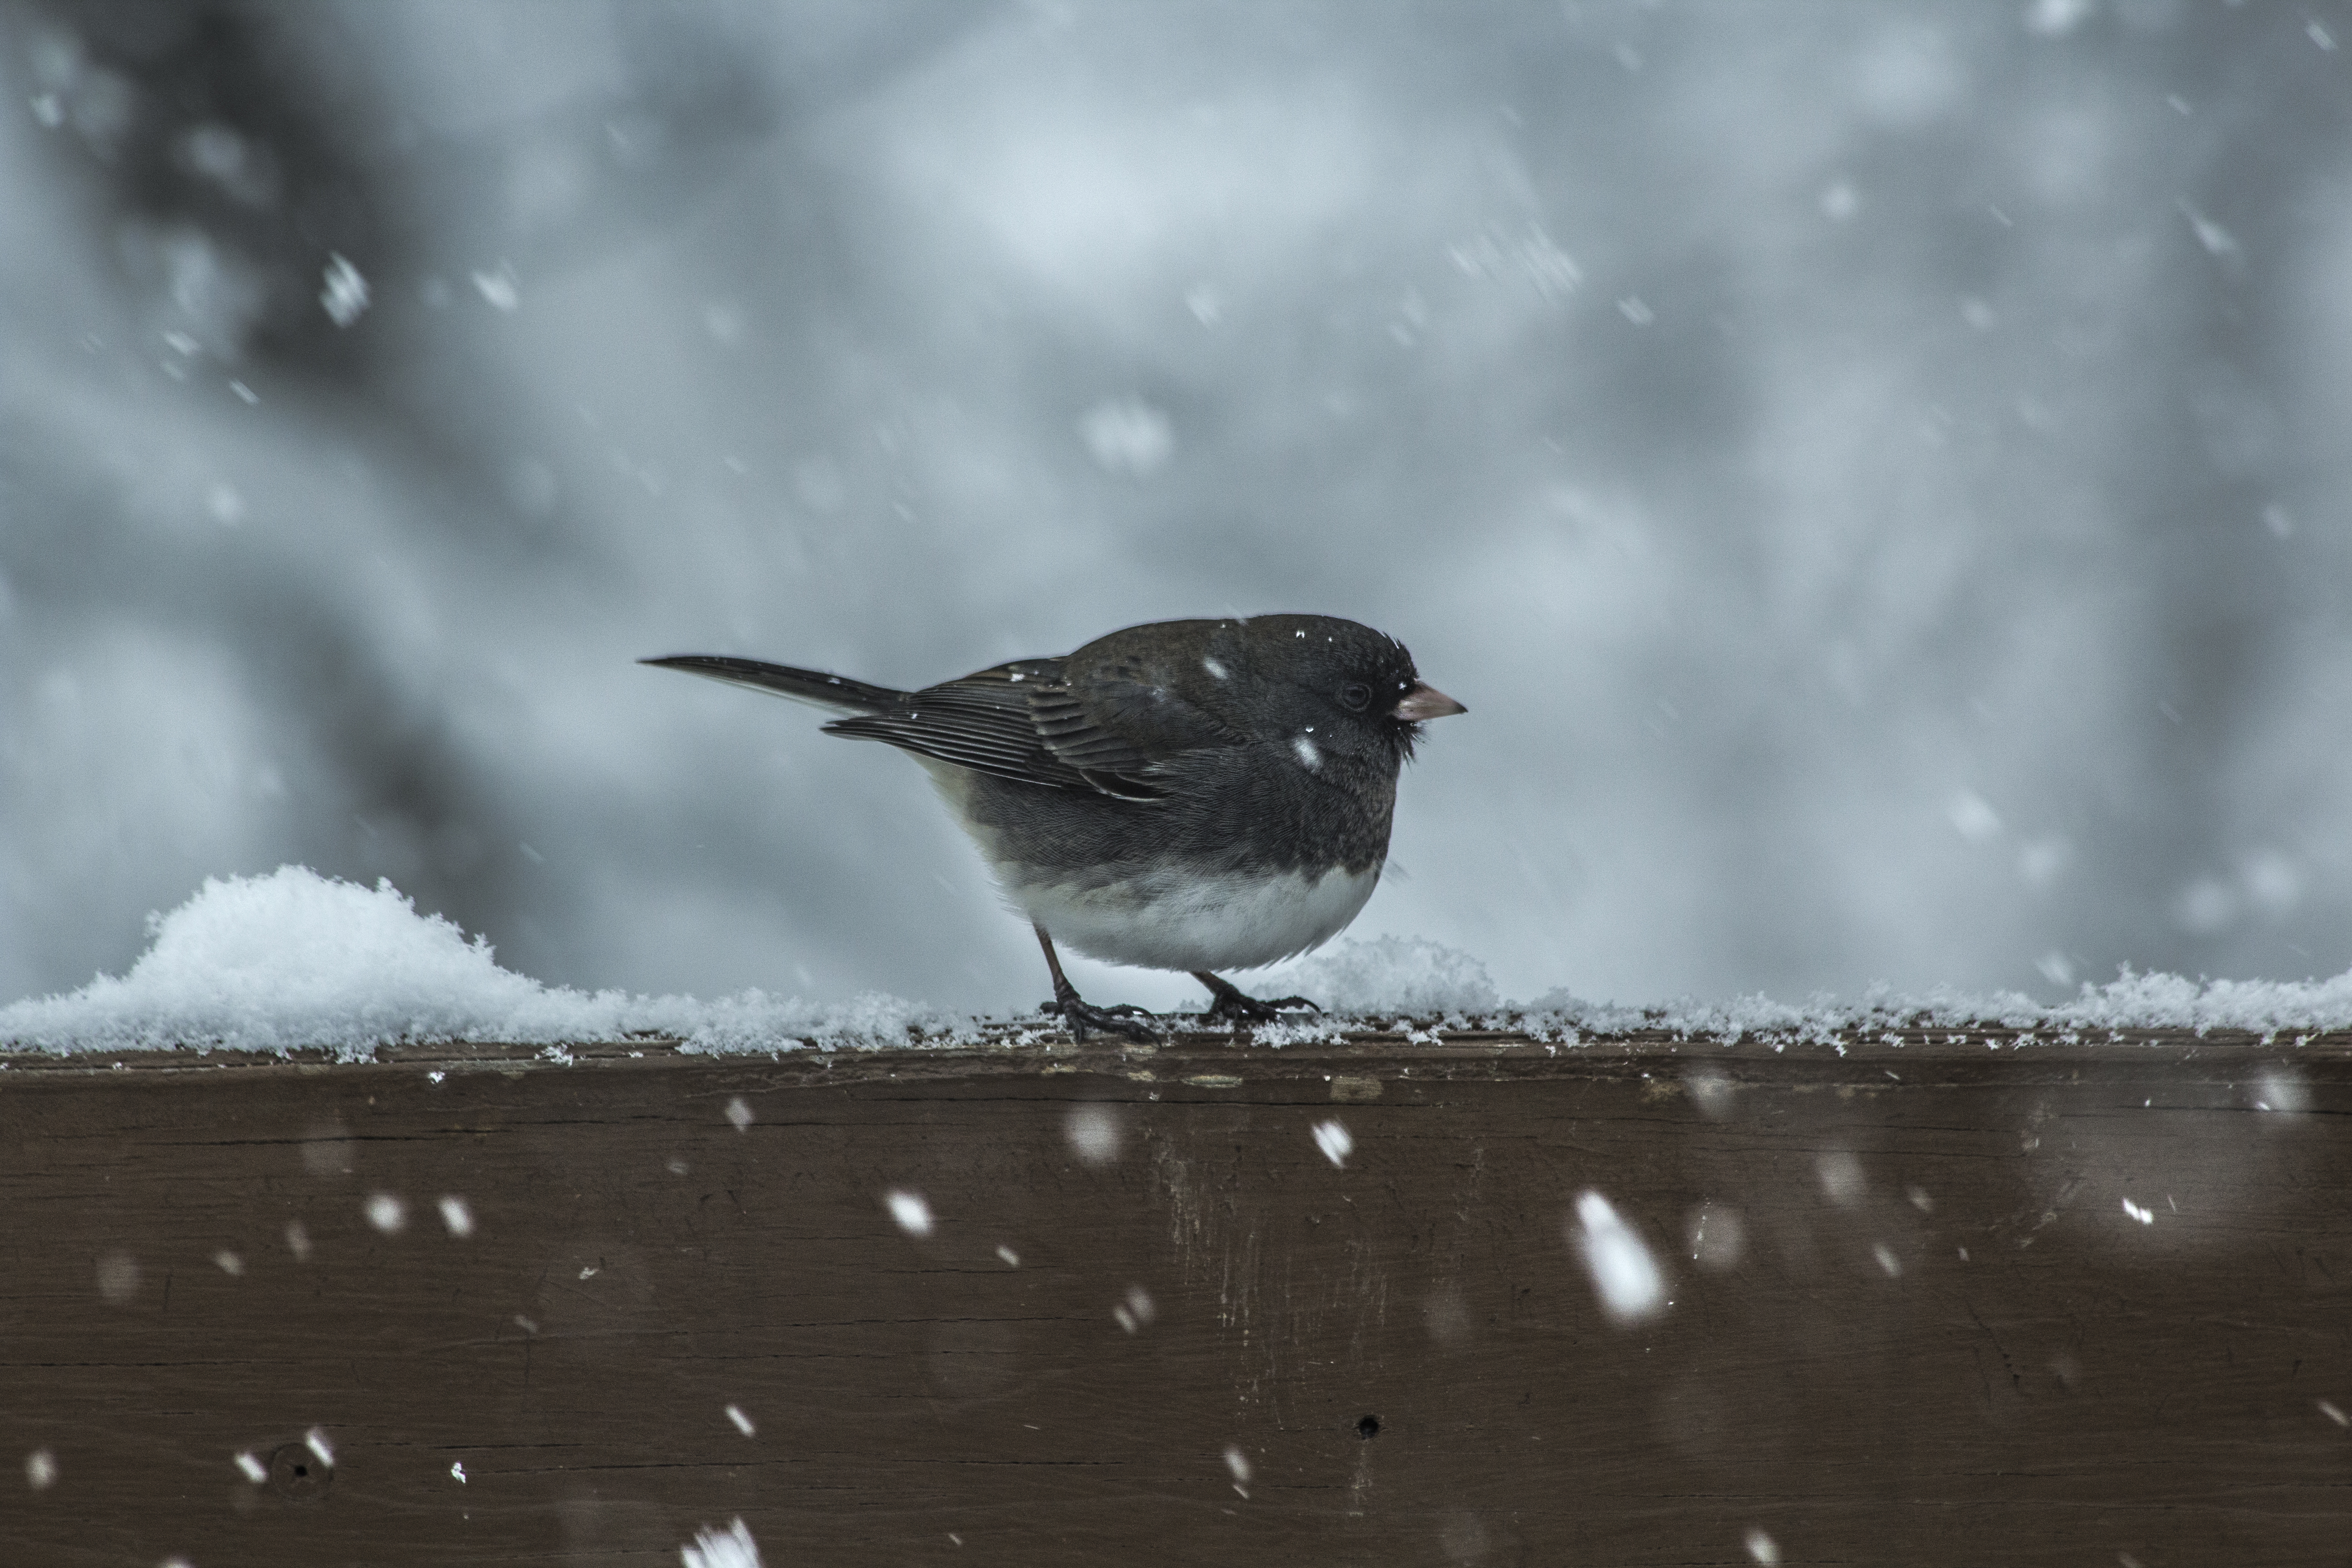
nature, snow, cold, winter, bird, black and white, wildlife, weather, monochrome, fauna, snowflake, vertebrate, monochrome photography, perching bird, emberizidae, cinclidae